Government of Nevada

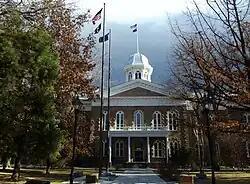
Nevada State Capitol

The Nevada Legislature is a bicameral body divided into an Assembly and Senate. Members of the Assembly serve for 2 years, and members of the Senate serve for 4 years. Senators and Assemblymen/women are limited to a maximum of 12 years service in each house (by appointment or election which is a lifetime limit)—a provision of the constitution which was upheld by the Supreme Court of Nevada in a unanimous decision. Each session of the Legislature meets for a constitutionally mandated 120 days in every odd-numbered year, or longer if the governor calls a special session.